Lexus LS

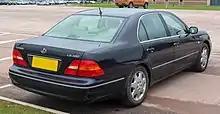
2003 Lexus LS 430 (UCF30; pre-facelift, UK)

The third-generation Lexus LS 430 (UCF30) debuted at the North American International Auto Show in January 2000 as a 2001 model, introducing a new body design with a host of new interior and technological features. It was the first US market Lexus with adaptive cruise control (called Dynamic Laser Cruise Control). It employed a lidar sensor and (unlike the laser ACC introduced in 1997 on the Celsior) was able to activate brakes for deceleration. The sedan was equipped with a new 4.3-litre "3UZ-FE" engine generating and of torque. The LS 430 was one of the first gasoline V8 vehicles to be certified as an Ultra Low Emissions Vehicle (ULEV). The standard suspension had been completely redesigned, with a double-wishbone setup at all four wheels; a tuned suspension was offered for the first time. A new torque-activated electronic control unit made throttle adjustments based on vehicle speed, engine revolutions per minute, and pedal position. The LS 430 sported a 0– acceleration time of 6.7 seconds. Sales began in October 2000 in the United States.